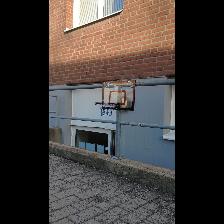
Label: NonHuman